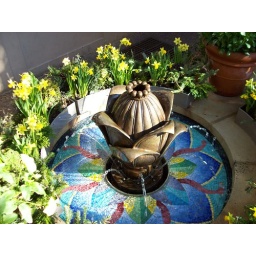
This pot projects a &amp;quot;shot&amp;quot; of water into a bell above causing a ringing sound...awesome!Found in the Indoor Children's garden.